Space Opera (Valente novel)

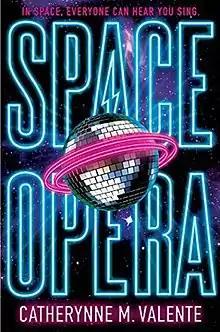
First edition

Space Opera is a 2018 science fiction novel by Catherynne Valente, about a galactic version of the Eurovision Song Contest. It was first published by Saga Press.